Hartmut Rohde

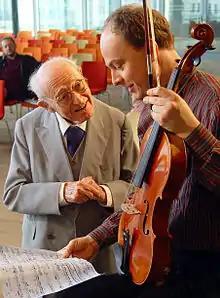
Rohde (right) with Israeli composer Josef Tal. Berlin 2005

Hartmut Rohde (born 28 April 1966 in Hildesheim) is a German violist. He teaches at the Berlin University of the Arts.